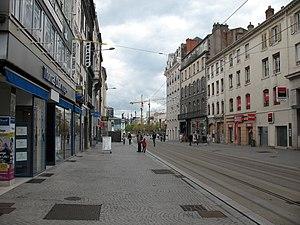
Clermont-Ferrand (France). Avenue des États-Unis, en direction de la place de Jaude
Jean Cavaillès [ ʒɑ̃ kavajɛs], né le 15 mai 1903 à Saint-Maixent et fusillé le 4 avril 1944 à Arras, est un philosophe et épistémologue français, héros de la Résistance.